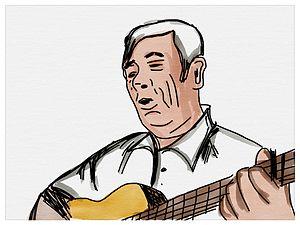
Carlos Manuel Puebla, né le 11 septembre 1917 à Manzanillo et mort le 12 juillet 1989 à La Havane, est un compositeur cubain.